Prudential Financial

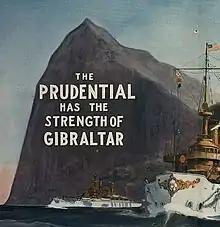
An example is this 1909 poster

Started in Newark, New Jersey, in 1875, Prudential was originally called The Widows and Orphans Friendly Society, then the Prudential Friendly Society. It was founded by John F. Dryden, who later became a U.S. Senator. In the beginning, the company sold only one product, burial insurance. Dryden was the president of Prudential until 1912. He was succeeded by his son Forrest F. Dryden, who was the president until 1922.